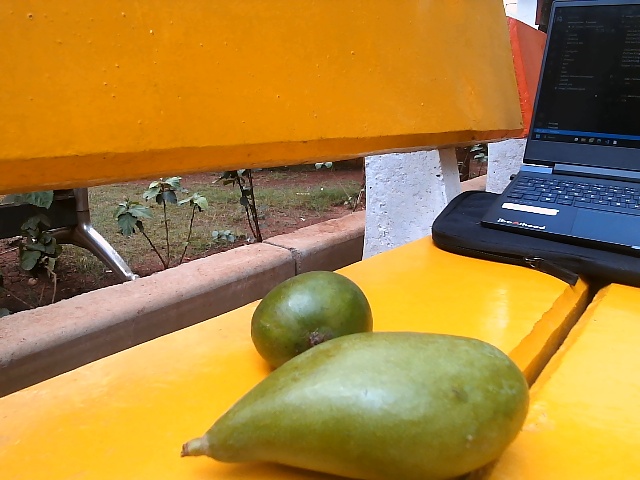
Label: Raw_Mango